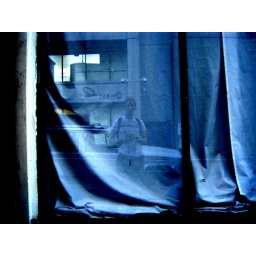
selfportrait in white curtains